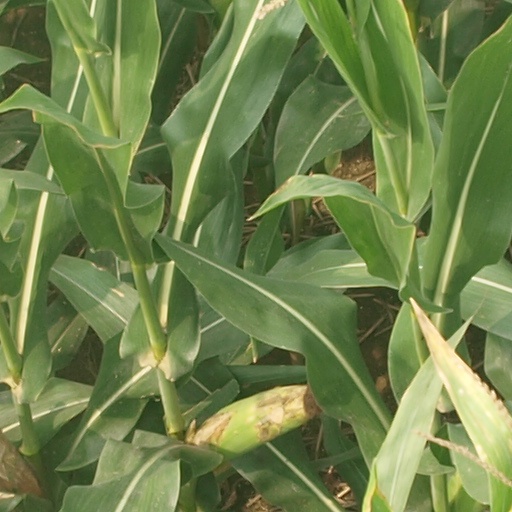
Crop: maize; corn